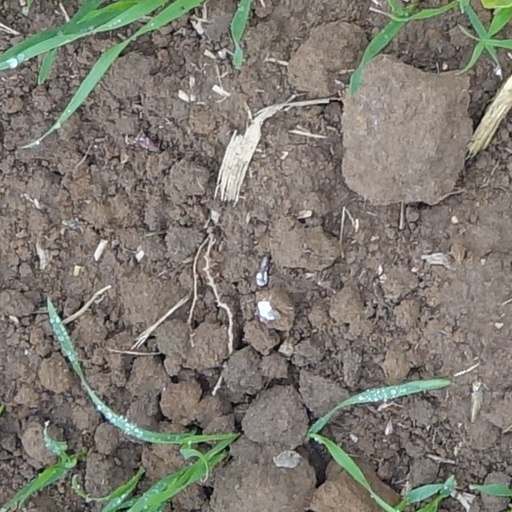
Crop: wheat